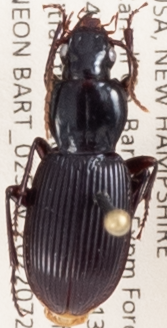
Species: Pterostichus tristis
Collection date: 2022-07-20
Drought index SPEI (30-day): -0.988
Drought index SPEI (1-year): -0.8
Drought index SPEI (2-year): -1.314